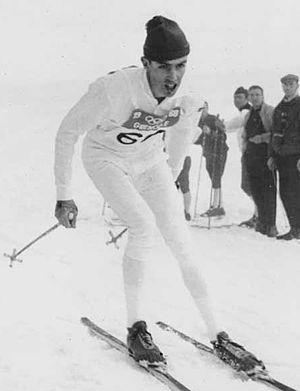
Gunnar Larsson est un ancien fondeur suédois.